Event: Nepal Earthquake
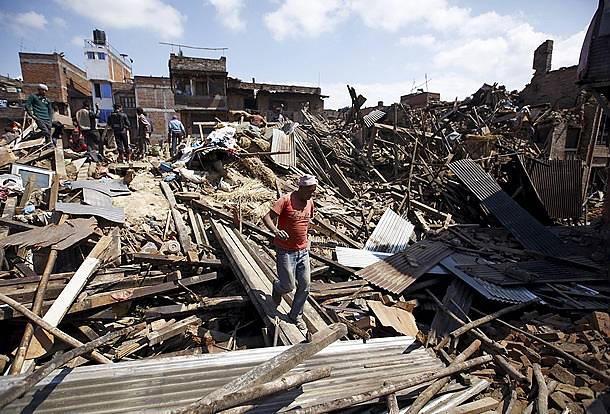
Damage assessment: damage